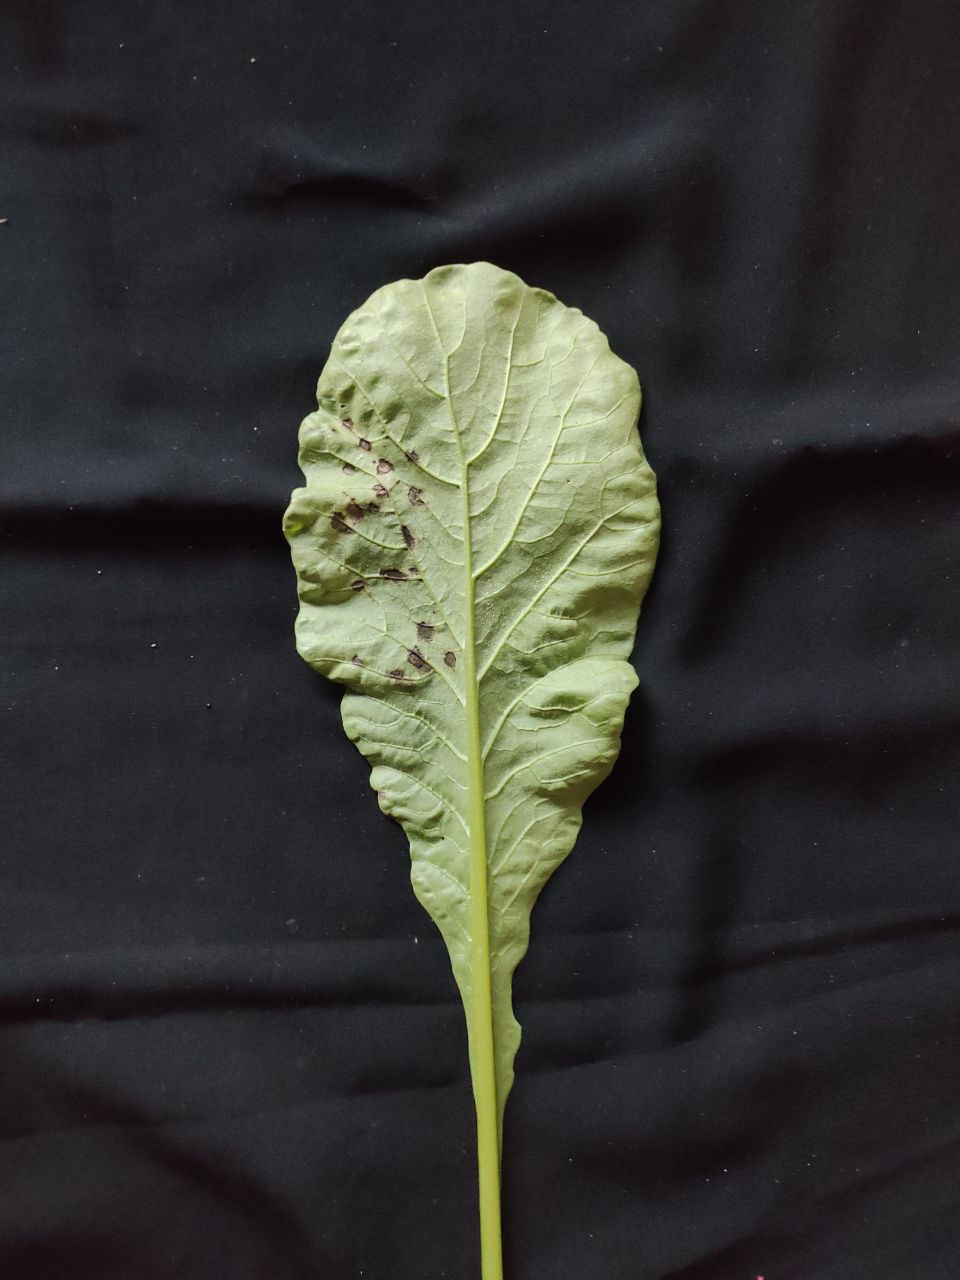
Label: Black leaf spot